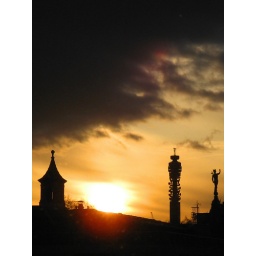
View from my office over London towards the Telecom Tower, plus sky and sunset.